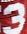
Number: 3